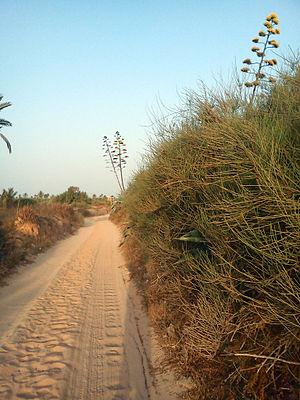
Haie (Tabia) à Mezraya, Djerba. Buisson de Retama monosperma, Aloe Vera et Agave americana.
Retama monosperma Boiss. ou Rtem est un arbuste pouvant former d'épais buissons sur les dunes de sable côtières du Maroc. Il est probablement originaire du sud de l'Espagne ou de l'Afrique du Nord. Hors de son aire méditerranéenne, c'est une espèce envahissante qui est interdite dans certains pays.